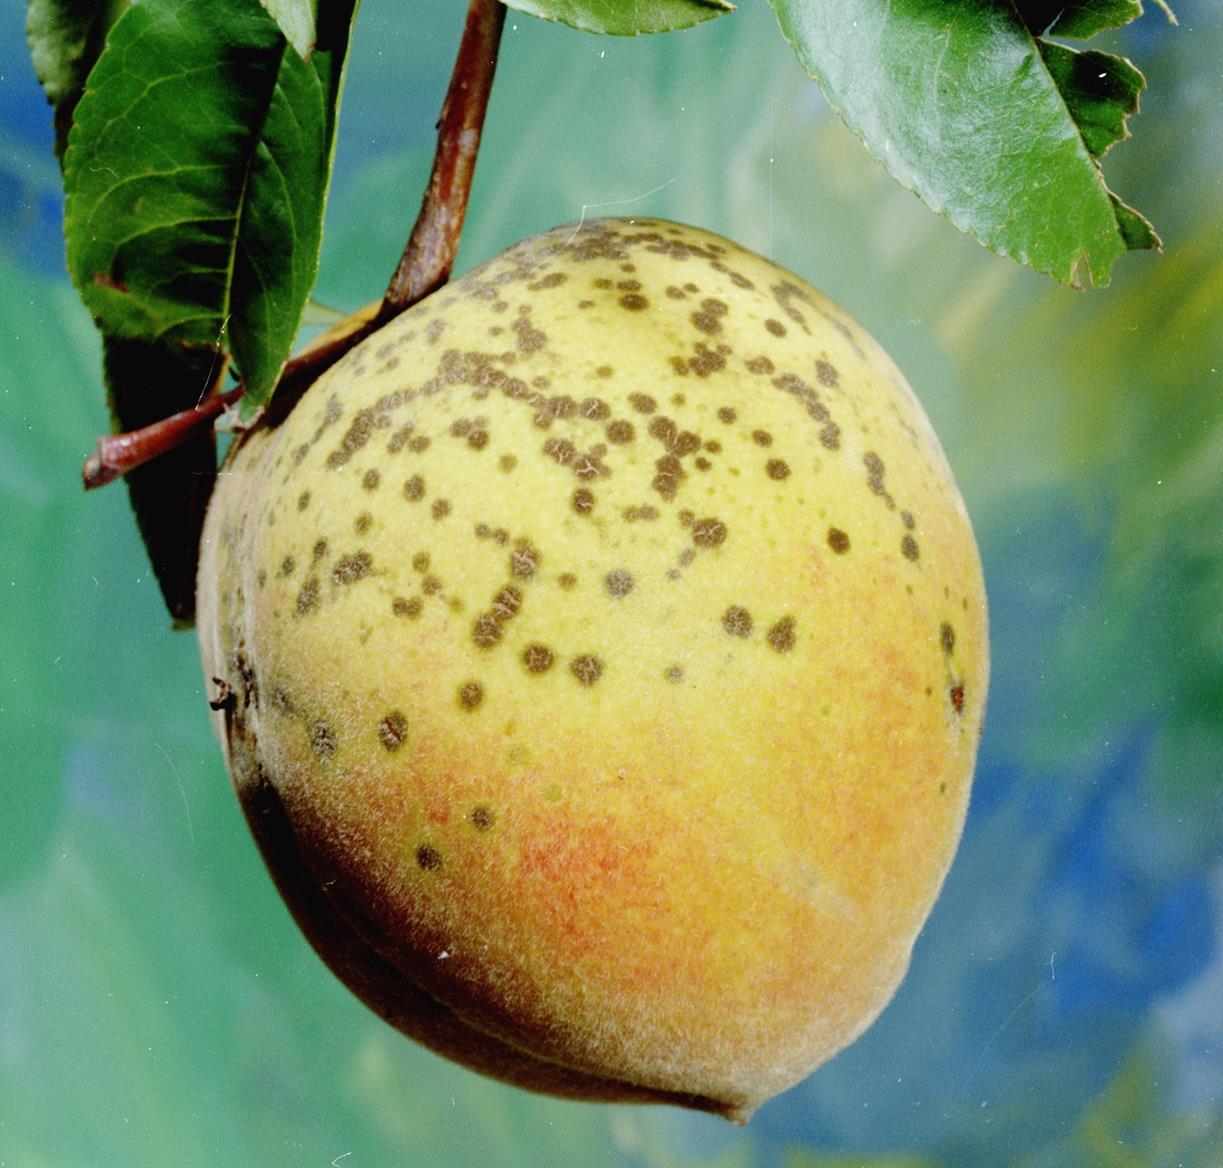
Plant: Peach
Disease: peach scab